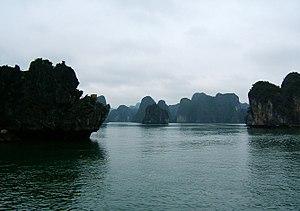
Cet article recense les sites inscrits au patrimoine mondial au Viêt Nam.